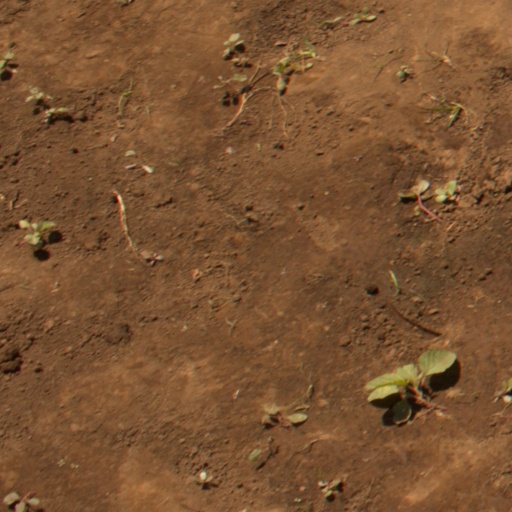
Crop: soybean